War (band)

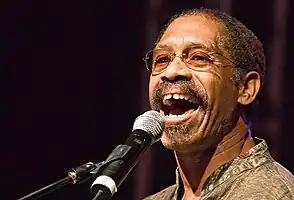
Lonnie Jordan in concert in 2008. Jordan is the only remaining original member of the band

Sampling of War by hip hop artists was prevalent enough to merit the compilation album "Rap Declares War" in 1992, which was sanctioned by the band.